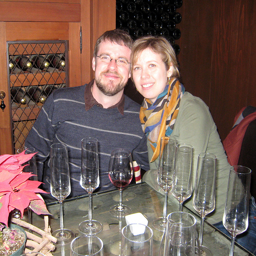
A man sitting next to a woman at a table.
A couple sitting in front of wine glasses at a table .
A couple posing for a picture at a bar.
A man and woman sit at a table in front of a lot of wine glasses.
A man and woman sitting at a table with many wine glasses.